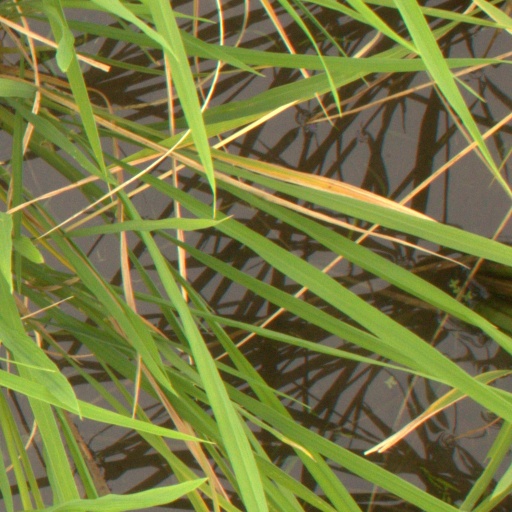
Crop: rice